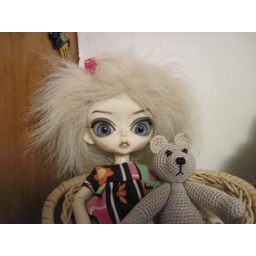
Yoshi with her teddy bear wearing a dress by Okiedoll